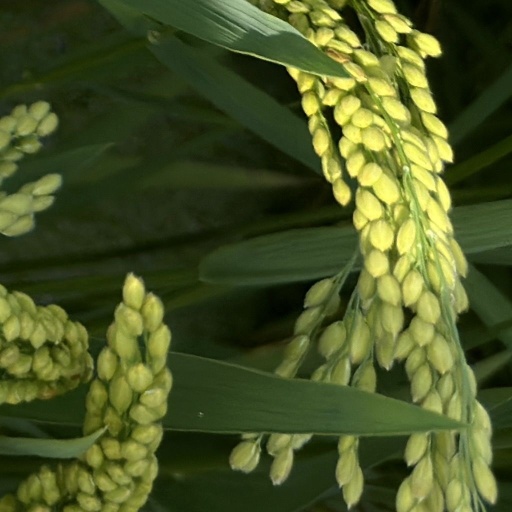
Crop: rice